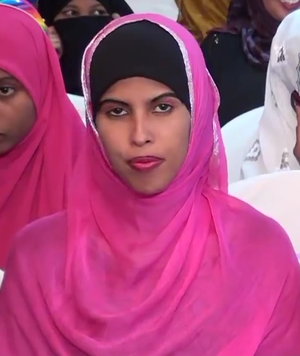
Le hidjab ou hijab /ʔid͡ʒab/, voile ou foulard islamique, désigne un vêtement féminin porté par des femmes musulmanes et qui couvre leur tête en laissant le visage apparent.